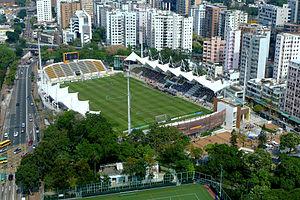
La saison 2017-2018 de Premier League de Hong Kong est la quatrième saison du Championnat de Hong Kong de football, la division supérieure de football à Hong Kong.